RAF Topcliffe

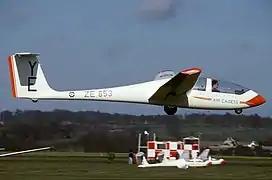
A Grob Viking T.1, similar to the type flown by No. 645 Volunteer Gliding Squadron based at Topcliffe

Royal Air Force Topcliffe or RAF Topcliffe is a Royal Air Force station in North Yorkshire, England.